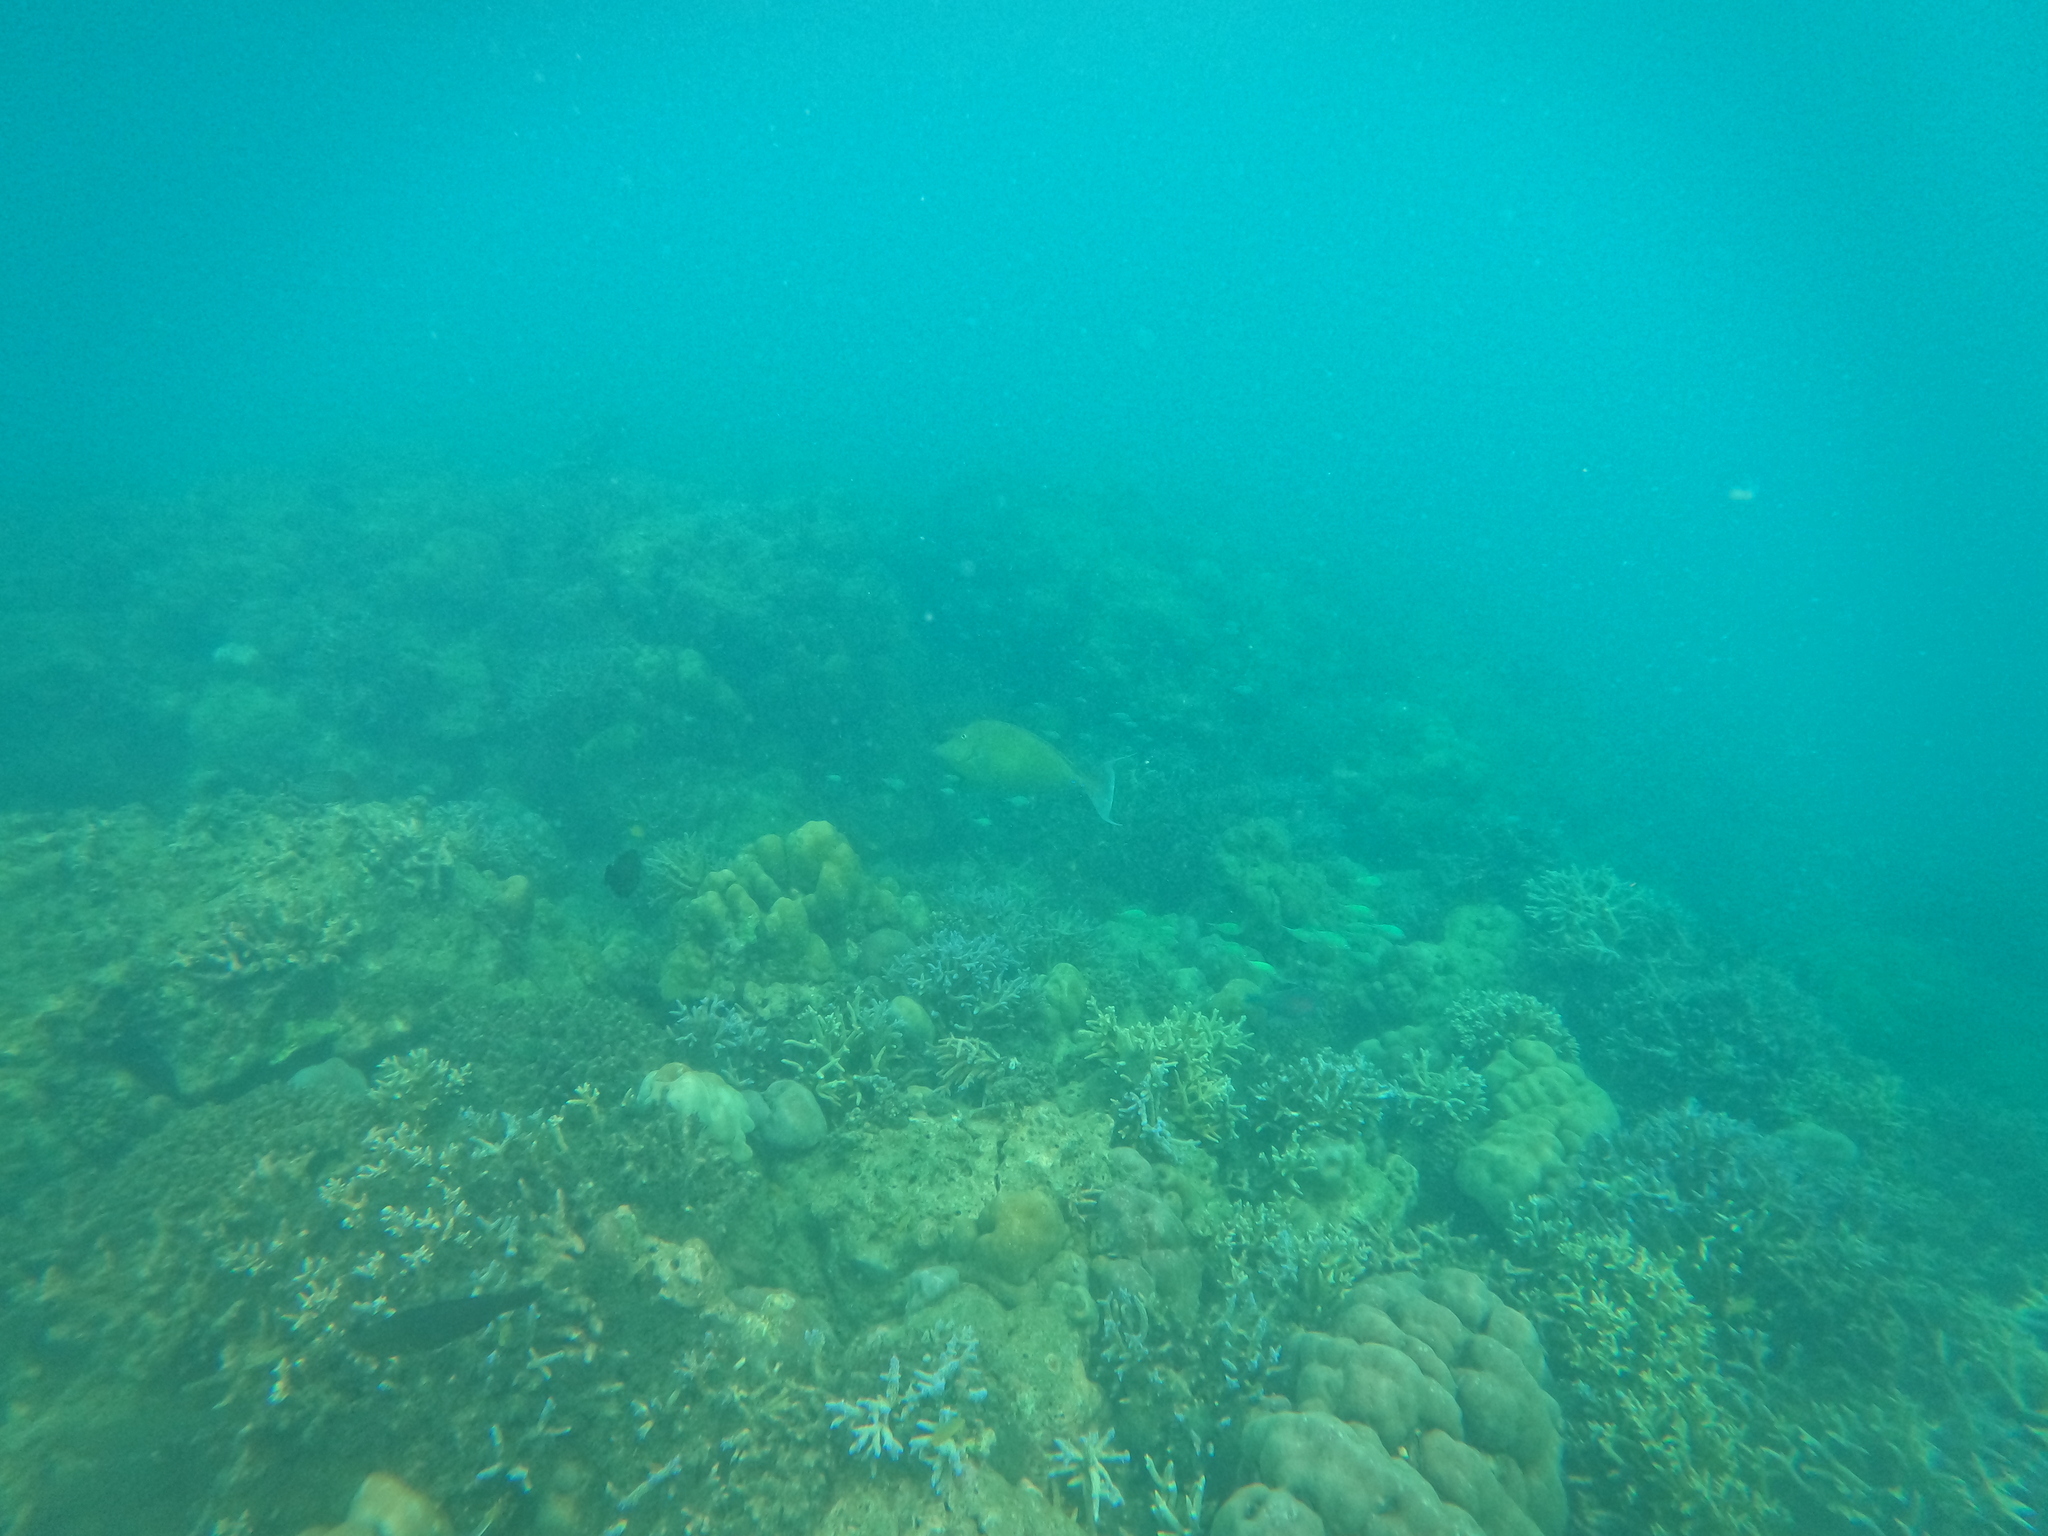
Naso unicornis (Bluespine Unicornfish)